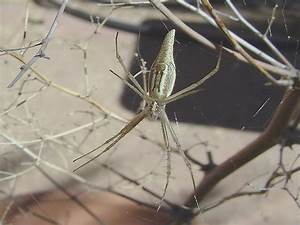
Label: spider